Frank Picklum House

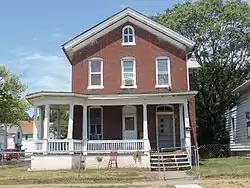

The Frank Picklum House is a historic building located in the West End of Davenport, Iowa, United States. Picklum, who was a bricklayer and later a contractor, was the first person to live in the house and may have built it. Rooms were available for rent in the house by the late 1890s, but Picklum still lived here. The house was built in the McClellan style that was popular in late 19th century Davenport. The large Colonial Revival-style porch with the polygonal bay on the west side updated what is essentially a simple style. It has been listed on the National Register of Historic Places since 1984.